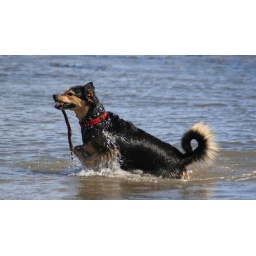
Someones dog at Whitburn beach. It looked like it was really enjoying itself in the water.....as dogs do.